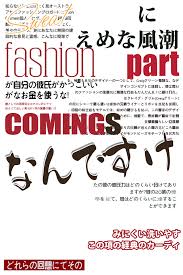
Label: paper